Treponema pallidum particle agglutination assay

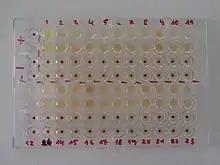
Fig. 1: Microwells showing positive and negative TPHA test

The "Treponema pallidum" particle agglutination assay (also called TPPA test) is an indirect agglutination assay used for detection and titration of antibodies against the causative agent of syphilis, "Treponema pallidum" subspecies "pallidum". It also detects other treponematoses.